Noordbrabants Museum

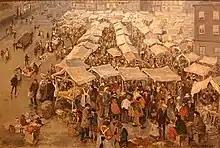
Markt in 's-Hertogenbosch by Herman Moerkerk

The Centraal Noord Brabantsch Museum regularly hosted exhibitions. For those that were related to literature, archaeology, (local) history, or works by established painters, the society could count on its own volunteers. In 1927 e.g. the fifth national congress of librarians was held in the museum. That same year the exhibition 'Noord-Brabant' showed books, etchings and paintings related to, or made by people from Brabant. There were paintings by Vincent van Gogh, Pieter de Josselin de Jong, Bernard van Vlijmen, Albert Verschuuren, Jan and Theo van Delft, Antoon Derkinderen, Jan Sluyters, Emanuel van der Ven, Jan Bogaerts, Herman Moerkerk, multiple members of the Slager family.